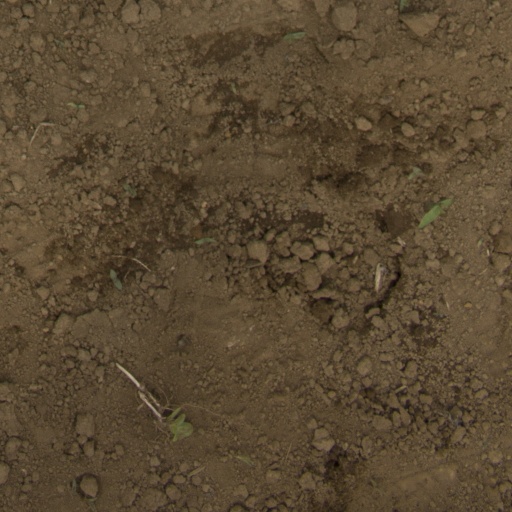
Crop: Jerusalem artichoke